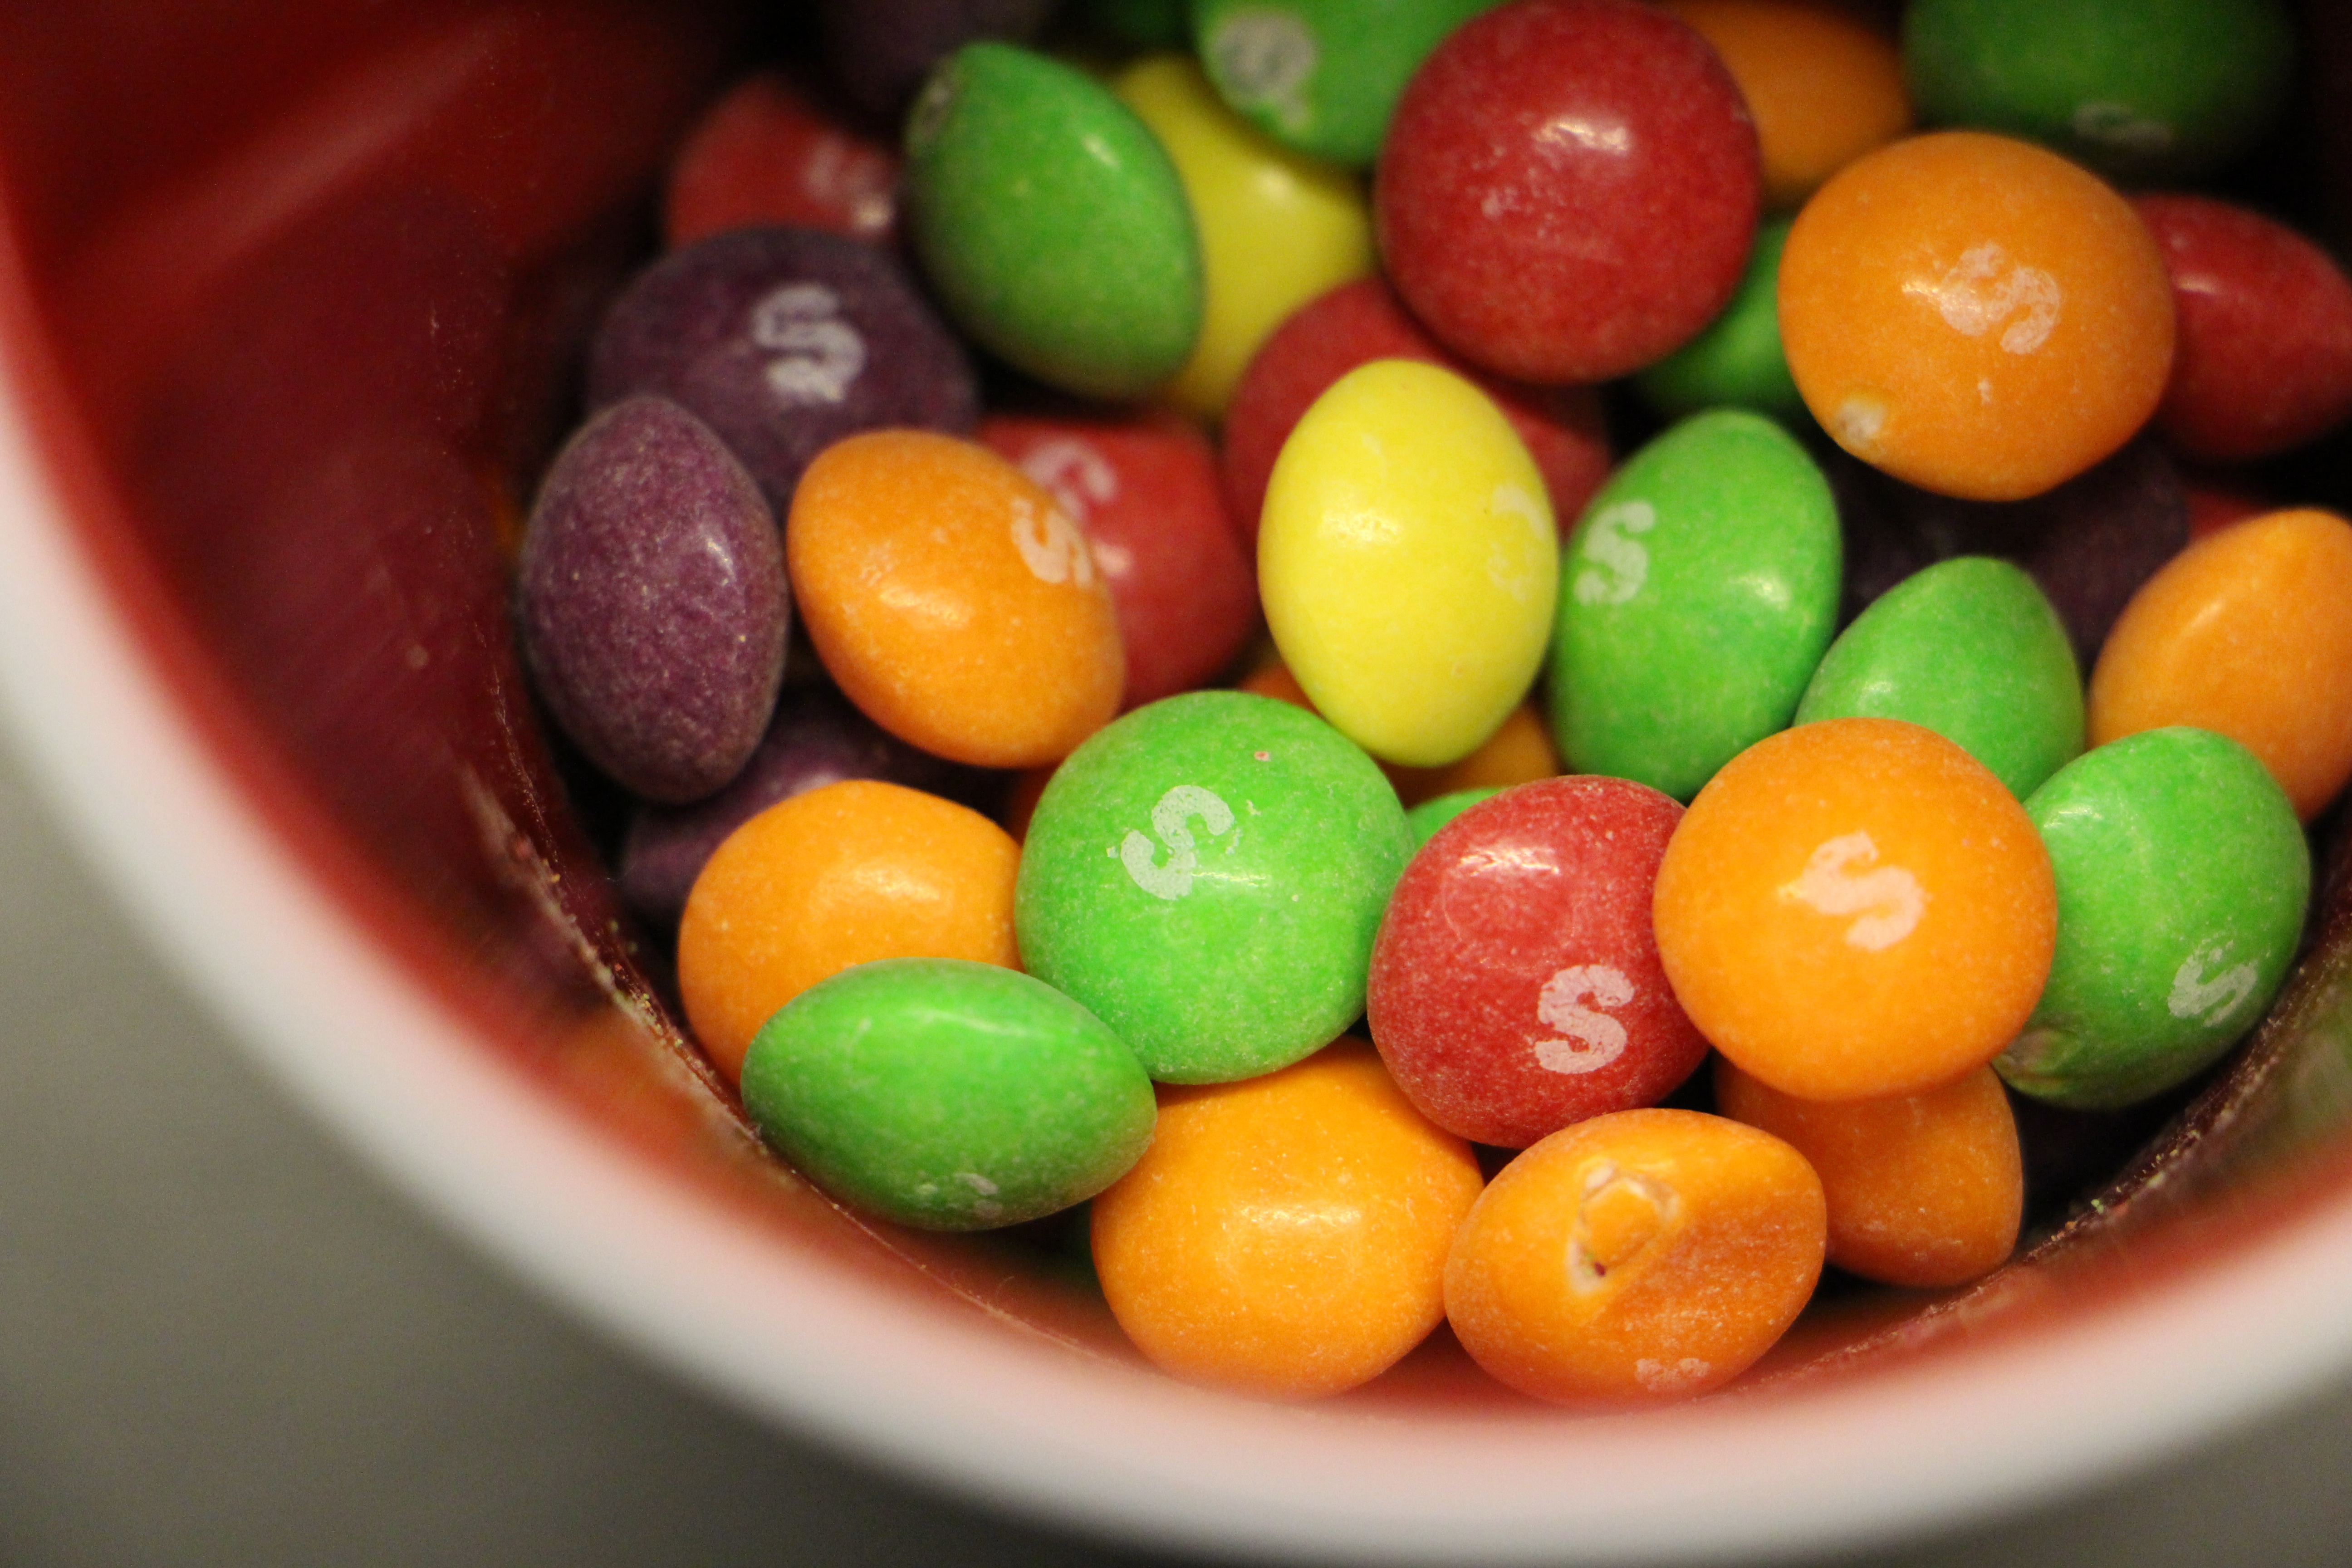
dish, food, produce, colorful, dessert, cuisine, candy, sweetness, smarties, confectionery, chocolate lentils, jelly bean